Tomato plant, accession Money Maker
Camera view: tilt-top (135 deg); turntable rotation: 90 degrees
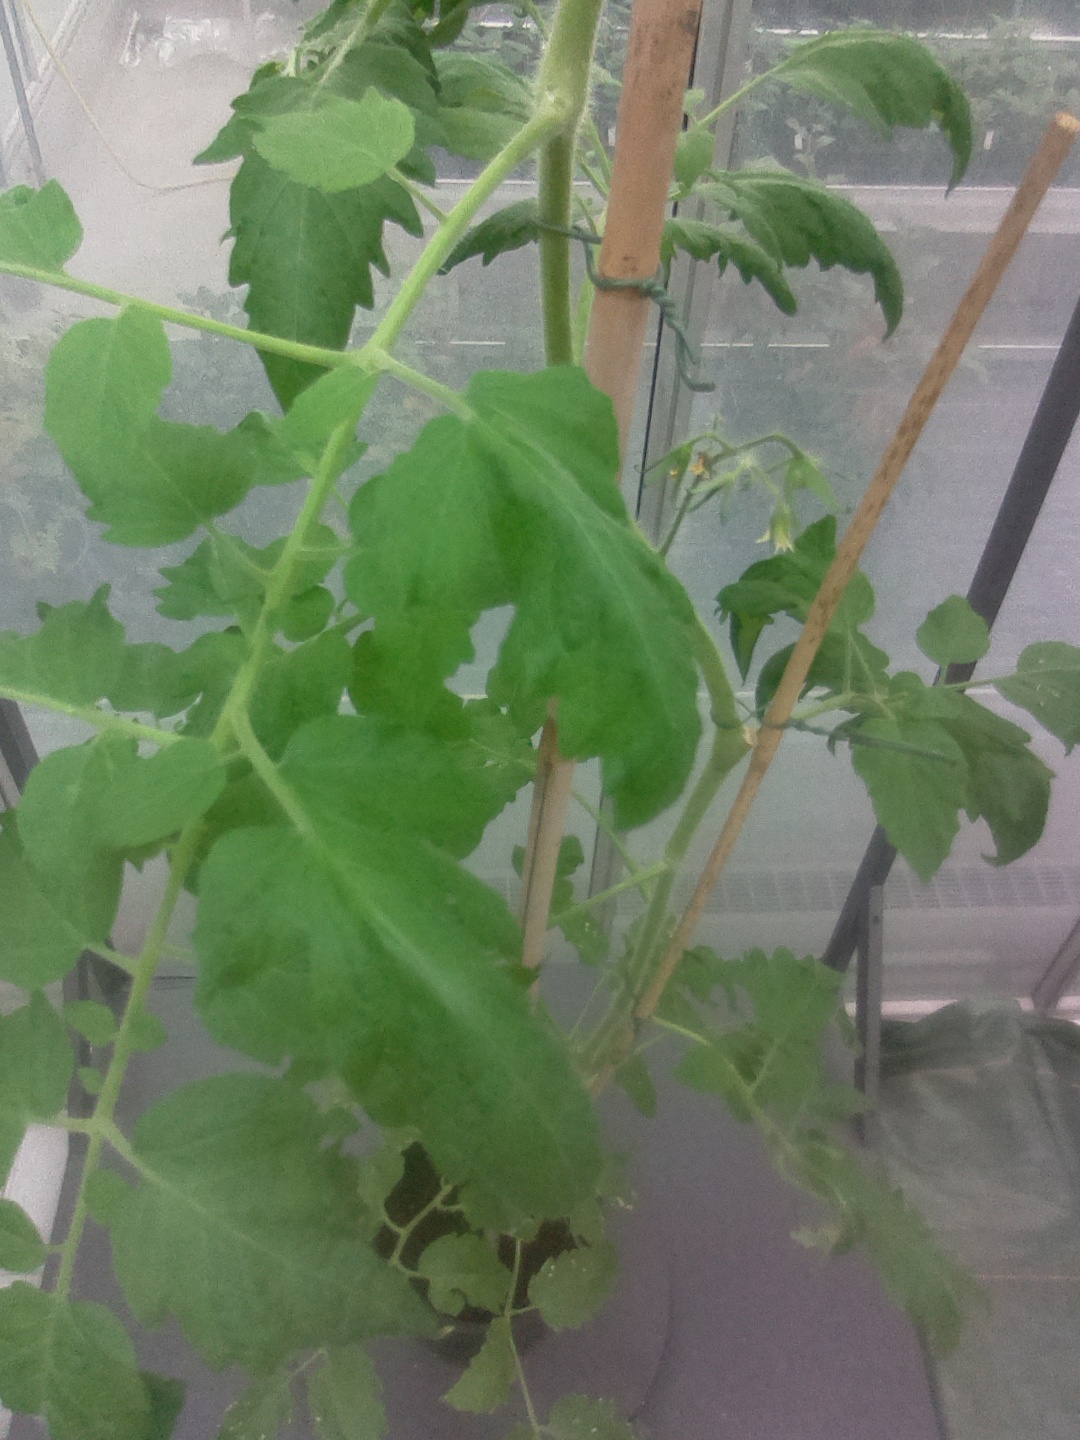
BBCH growth stage 70: Fruits at the main stem or branches visibles